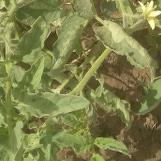
Crop: Tomato
Condition: healthy-leaf